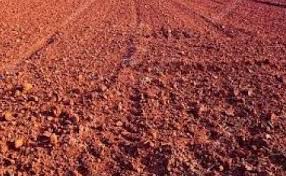
Soil type: Red soil